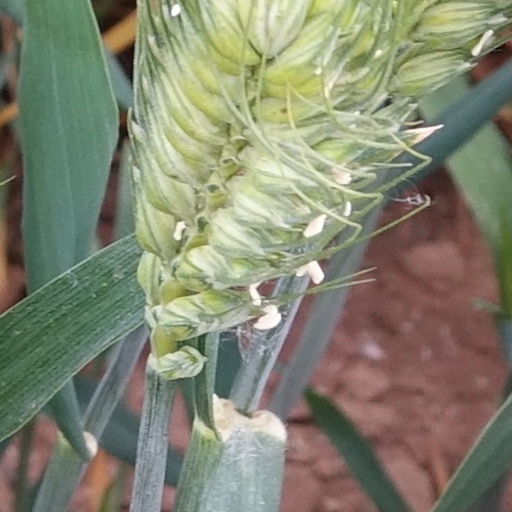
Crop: wheat